Women in agriculture in Japan

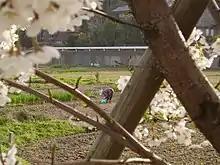
Woman farming in Wajima, 2006

Government data from 2011 showed women heading more than three-quarters of new agribusiness ventures. Many young people in Japan have become attracted to farming and the Japanese government is supporting programs to support new farmers. The government in 2014 began to encourage collaboration between companies and female farmers. Products developed included new trucks, outdoor toilets for women, and stain removers. The government has also encouraged women farmers to network with one another. However, as of 2010, there were few women with executive positions in agricultural cooperatives and women made up only 16% of all members.